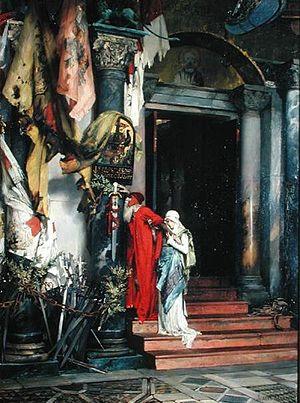
«
Carlo Zen fut un grand amiral de Venise.
Albert Maignan, né à Beaumont-sur-Sarthe le 14 octobre 1845 et mort à Saint-Prix, le 29 septembre 1908, est un peintre et illustrateur français.